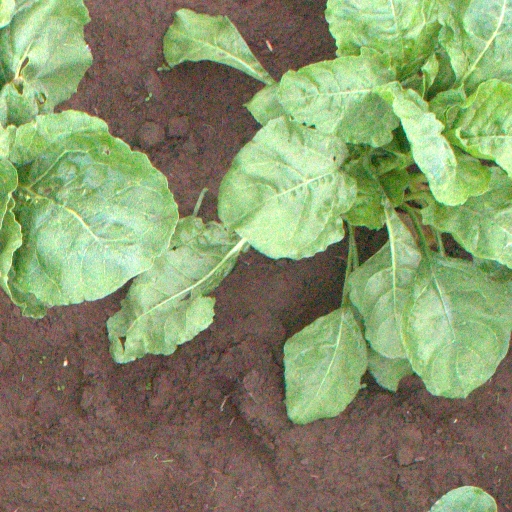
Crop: sugar beet